Southwind Vineyard & Winery

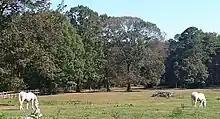
Two white horses in a field which is surrounded by trees and a split-rail fence.

The winery offers horse boarding and hunter pacing, and specializes in the use of Lippizan horses. Southwind has a plenary winery license from the New Jersey Division of Alcoholic Beverage Control, which allows it to produce an unrestricted amount of wine, operate up to 15 off-premises sales rooms, and ship up to 12 cases per year to consumers in-state or out-of-state. The winery is a member of the Garden State Wine Growers Association and the Outer Coastal Plain Vineyard Association.